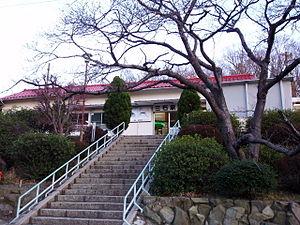
La gare de Mitsuishi est une gare ferroviaire localisée dans la ville de Bizen, dans la préfecture d'Okayama au Japon. La gare est exploitée par la compagnie JR West, sur la Ligne Sanyō.